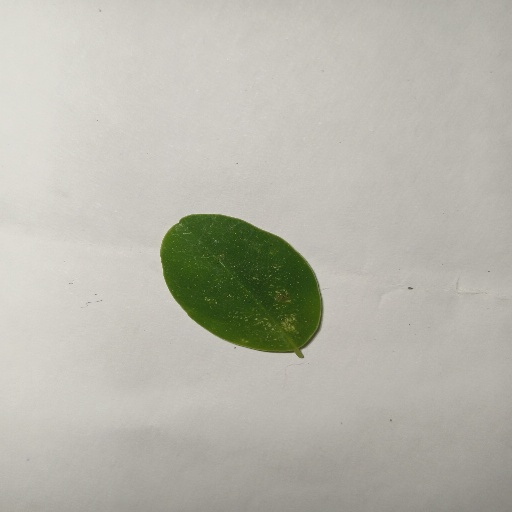
Species: Sojina
Leaf condition: Healthy Leaf